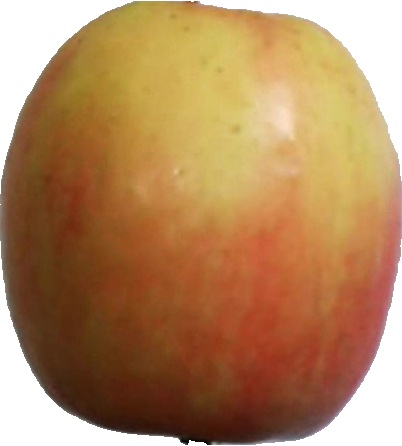
Label: apple_pink_lady_1